Snow leopard

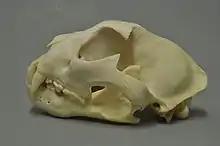
Snow leopard skull in the collection of the Museum Wiesbaden

"Felis uncia" was the scientific name used by Johann Christian Daniel von Schreber in 1777 who described a snow leopard based on an earlier description by Georges-Louis Leclerc, Comte de Buffon, assuming that the cat occurred along the Barbary Coast, in Persia, East India and China. The genus name "Uncia" was proposed by John Edward Gray in 1854 for Asian cats with a long and thick tail. "Felis irbis," proposed by Christian Gottfried Ehrenberg in 1830, was a skin of a female snow leopard collected in the Altai Mountains. He also clarified that several leopard ("P. pardus") skins were previously misidentified as snow leopard skins. "Felis uncioides" proposed by Thomas Horsfield in 1855 was a snow leopard skin from Nepal in the collection of the Museum of the East India Company.